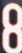
Number: 8